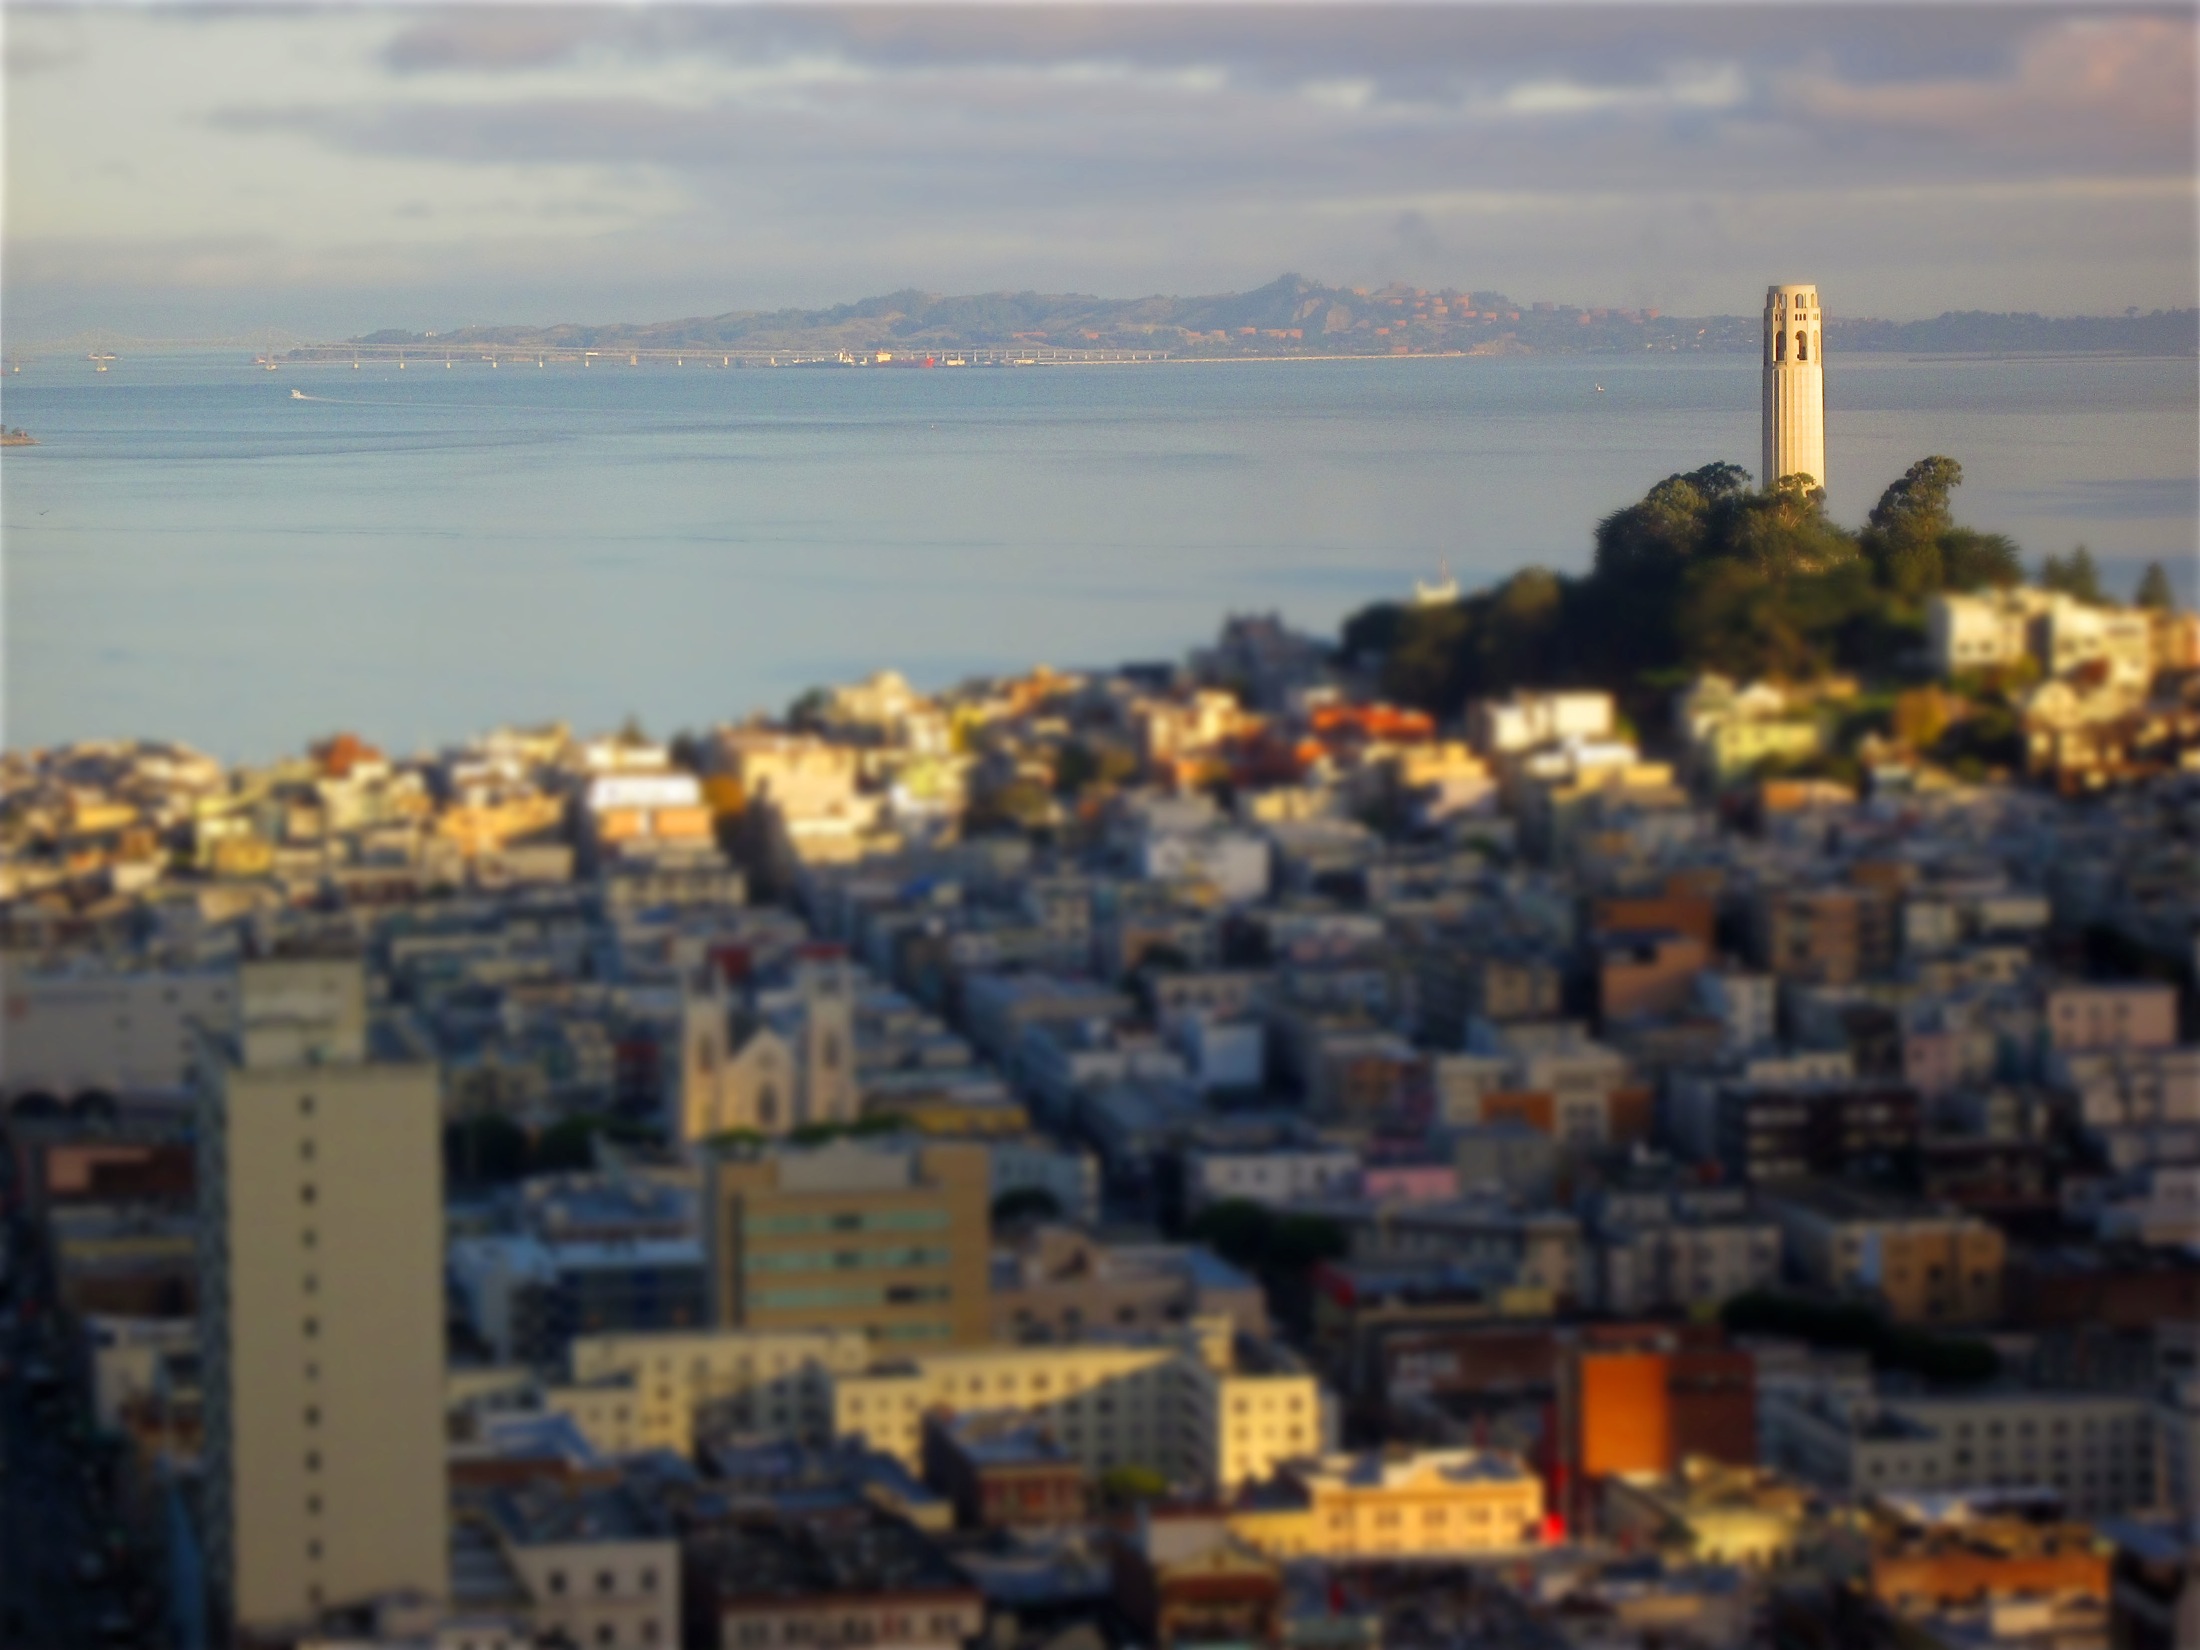
sea, coast, horizon, skyline, town, city, cityscape, panorama, dusk, evening, tower, sanfrancisco, tiltshift, aerial photography, human settlement